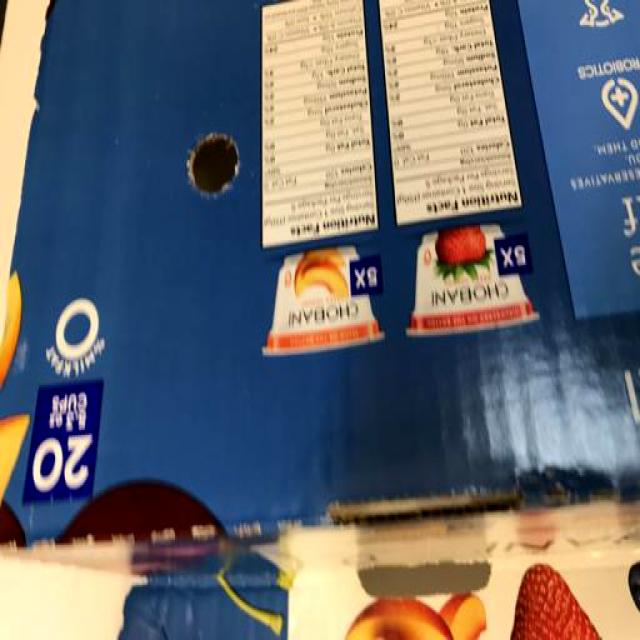
Label: Paper